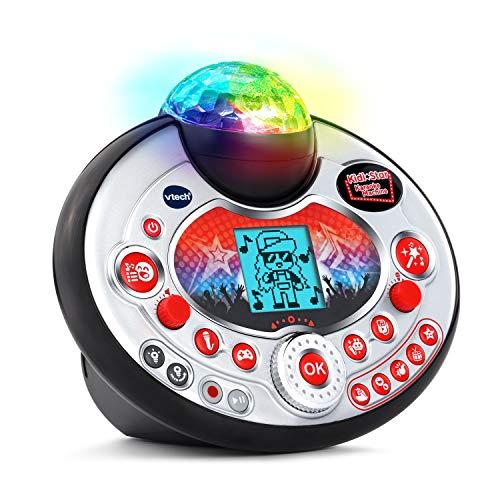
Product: VTech Kidi Star Karaoke Machine, Black
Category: Toys & Games | Kids' Electronics | Karaoke Machines
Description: Kids karaoke machine includes a built-in recorder that records for up to five minutes.
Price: $49.99
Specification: ProductDimensions:50.4x14.6x16.7inches|ItemWeight:2.96pounds|ShippingWeight:3.8pounds(Viewshippingratesandpolicies)|ASIN:B07THZ5PPX|Itemmodelnumber:80-165879|Manufacturerrecommendedage:5-9years|Batteries:4AAbatteriesrequired.(included)